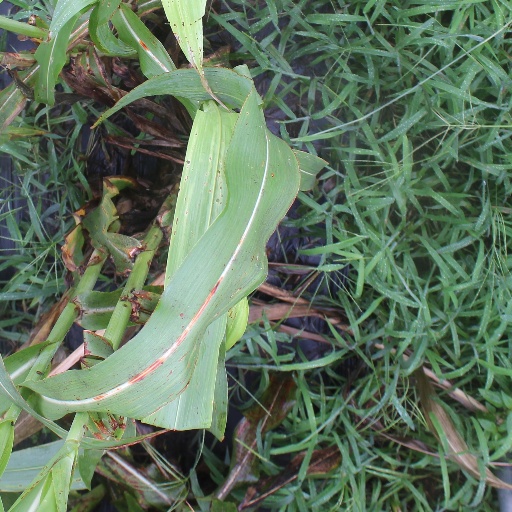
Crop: sorghum